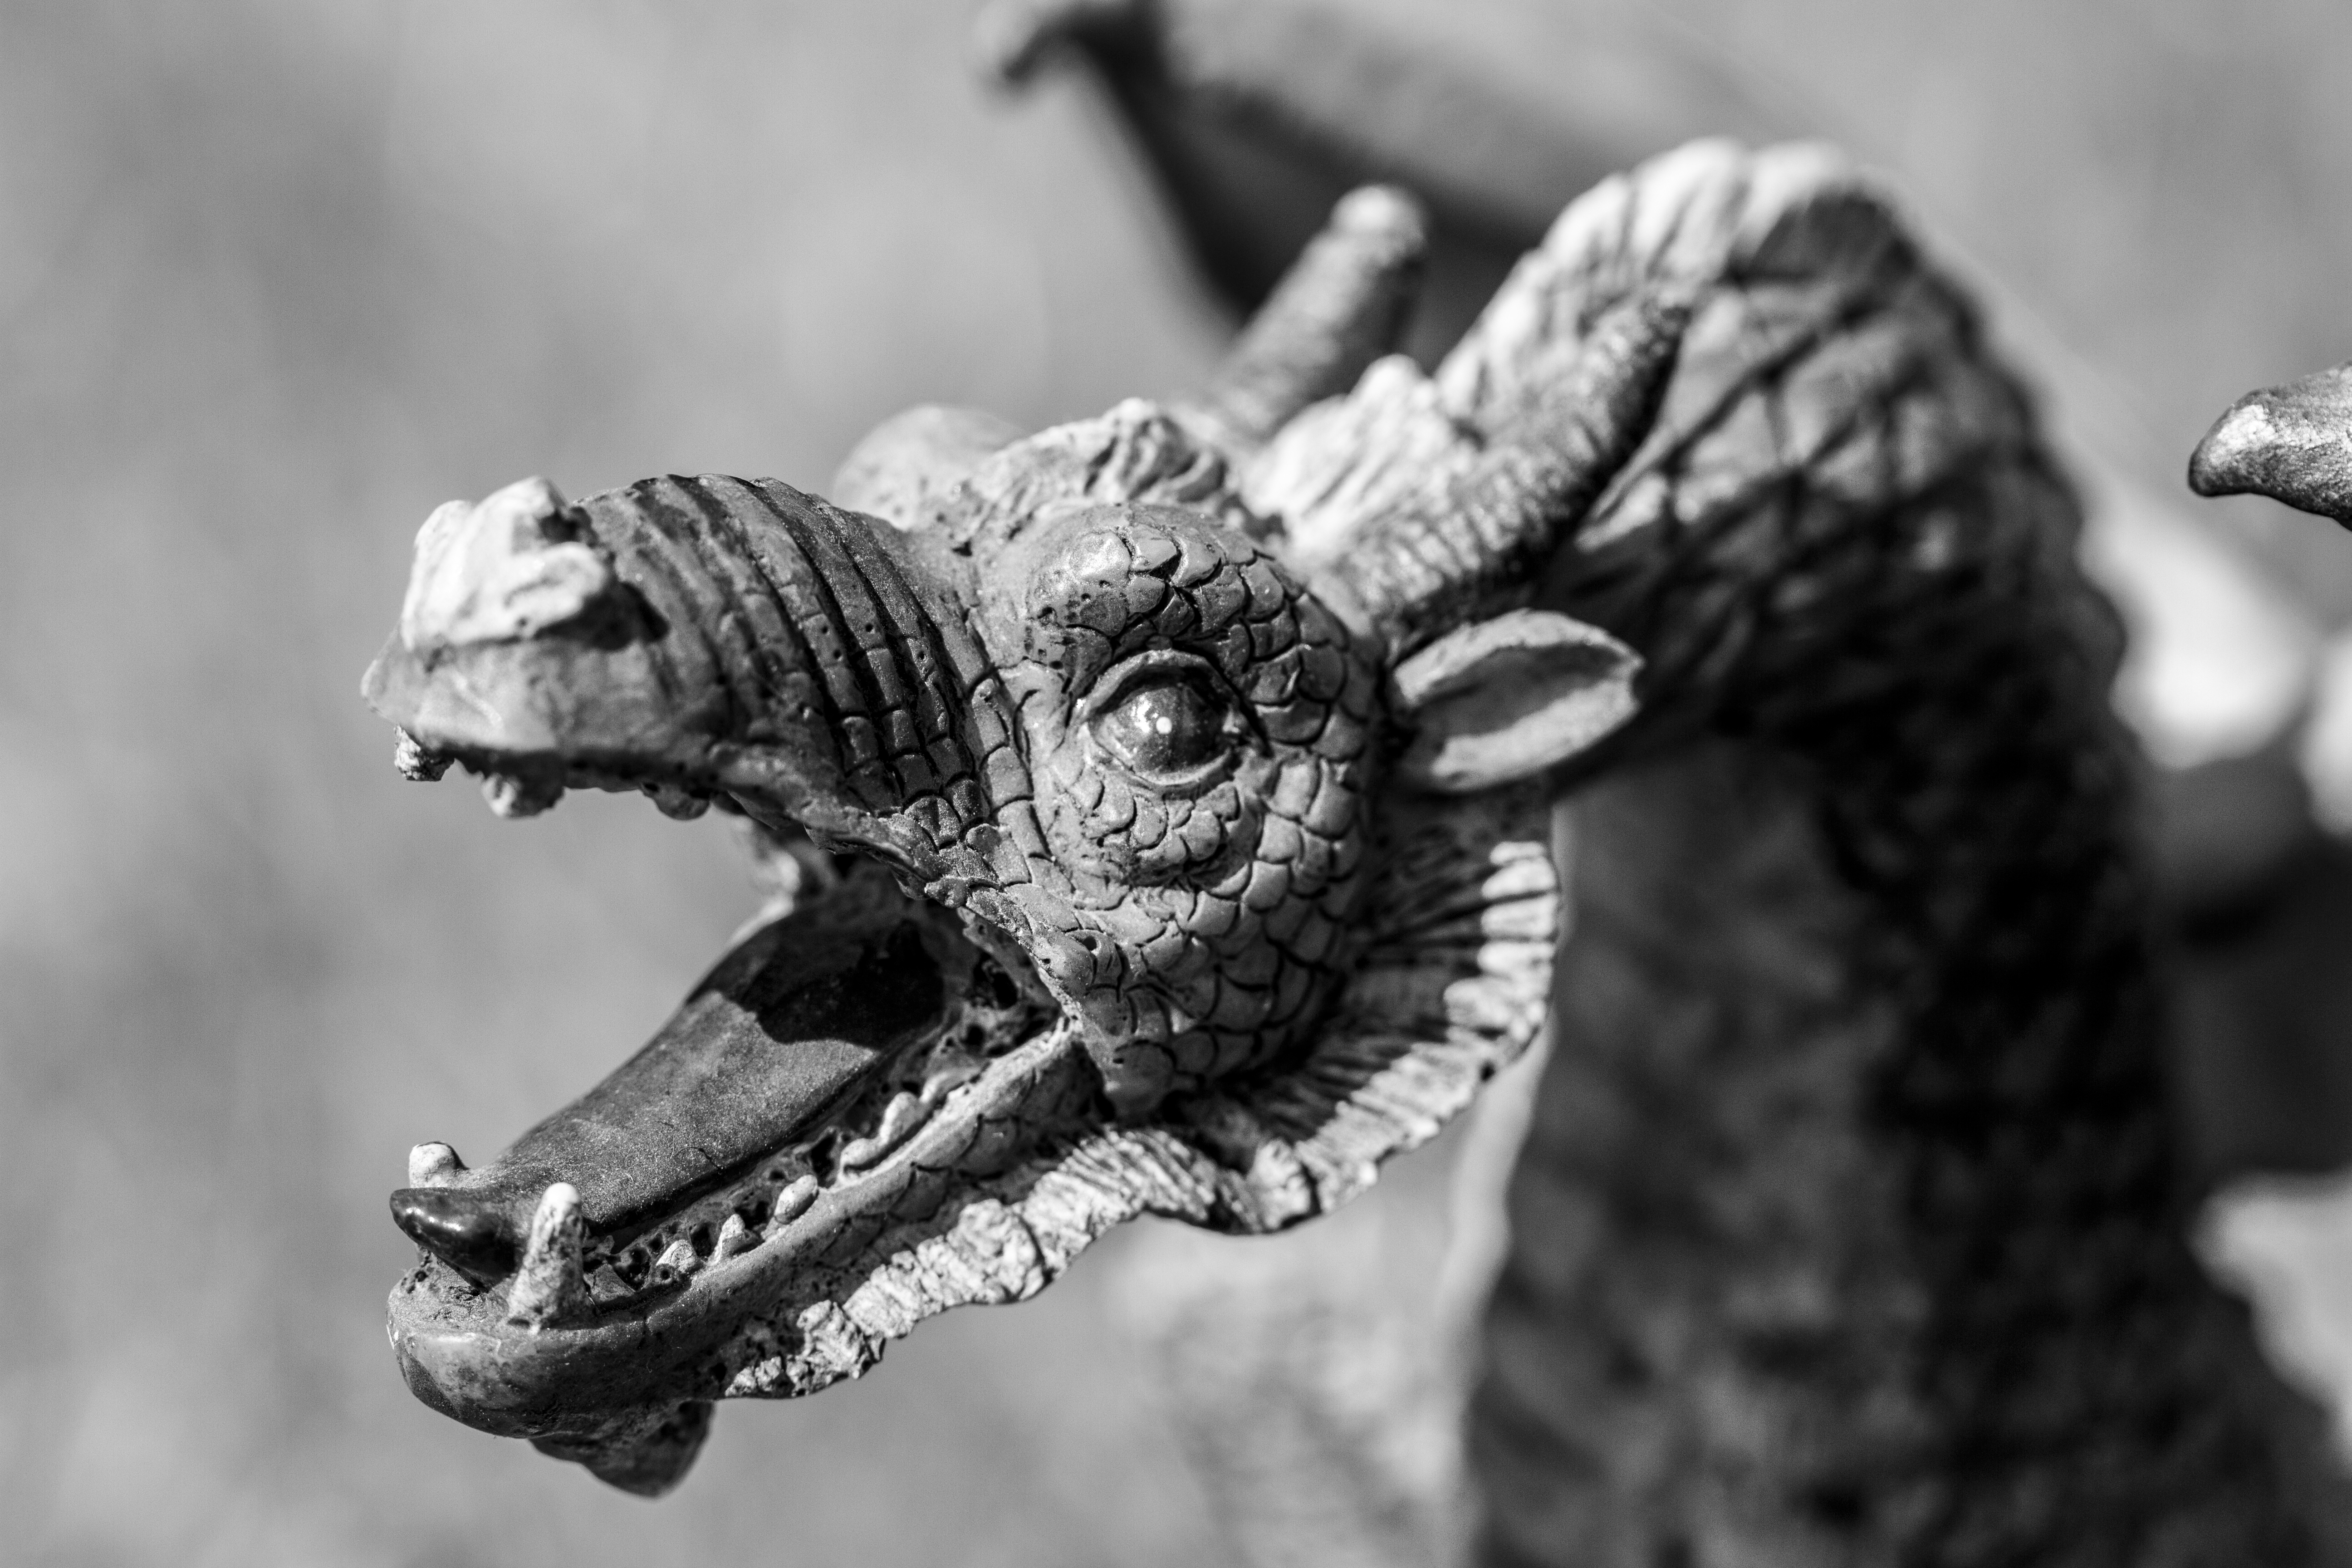
black and white, photography, monument, statue, black, monochrome, close up, gargoyle, uk, sculpture, art, temple, carving, peterborough, macro photography, monochrome photography